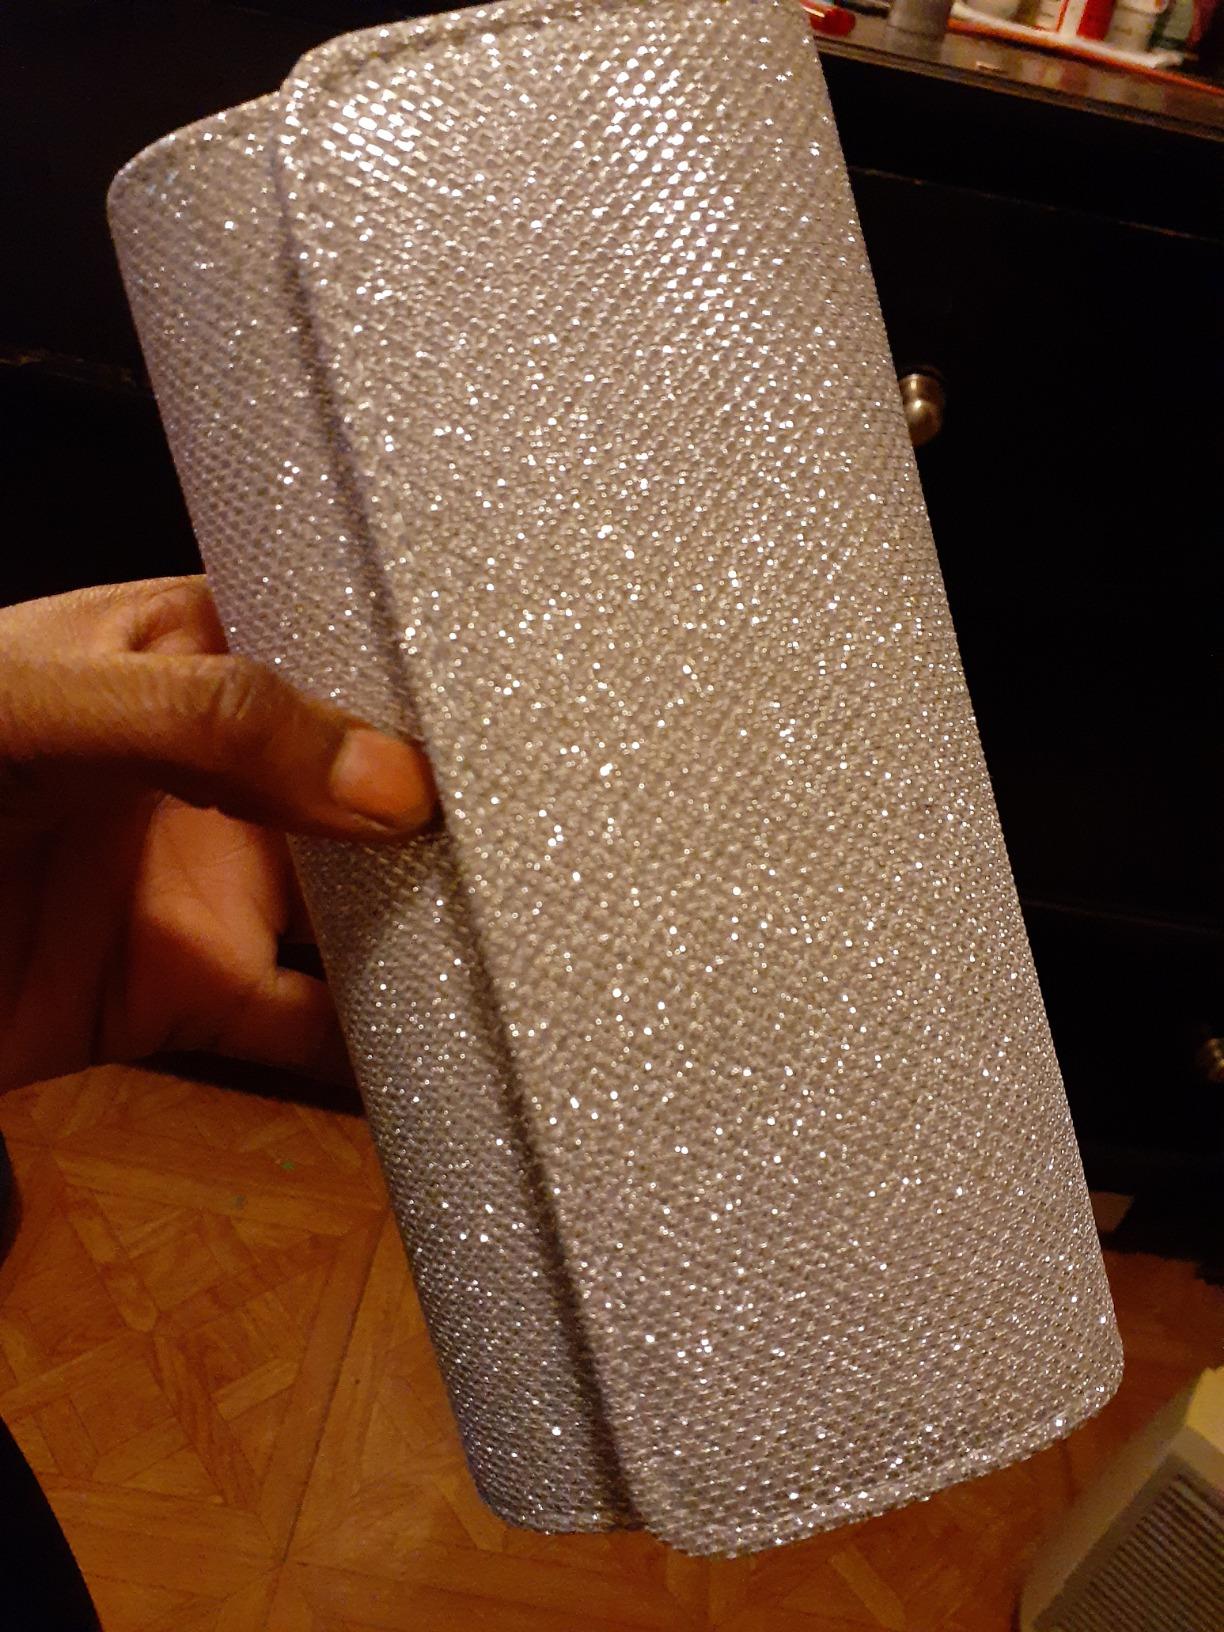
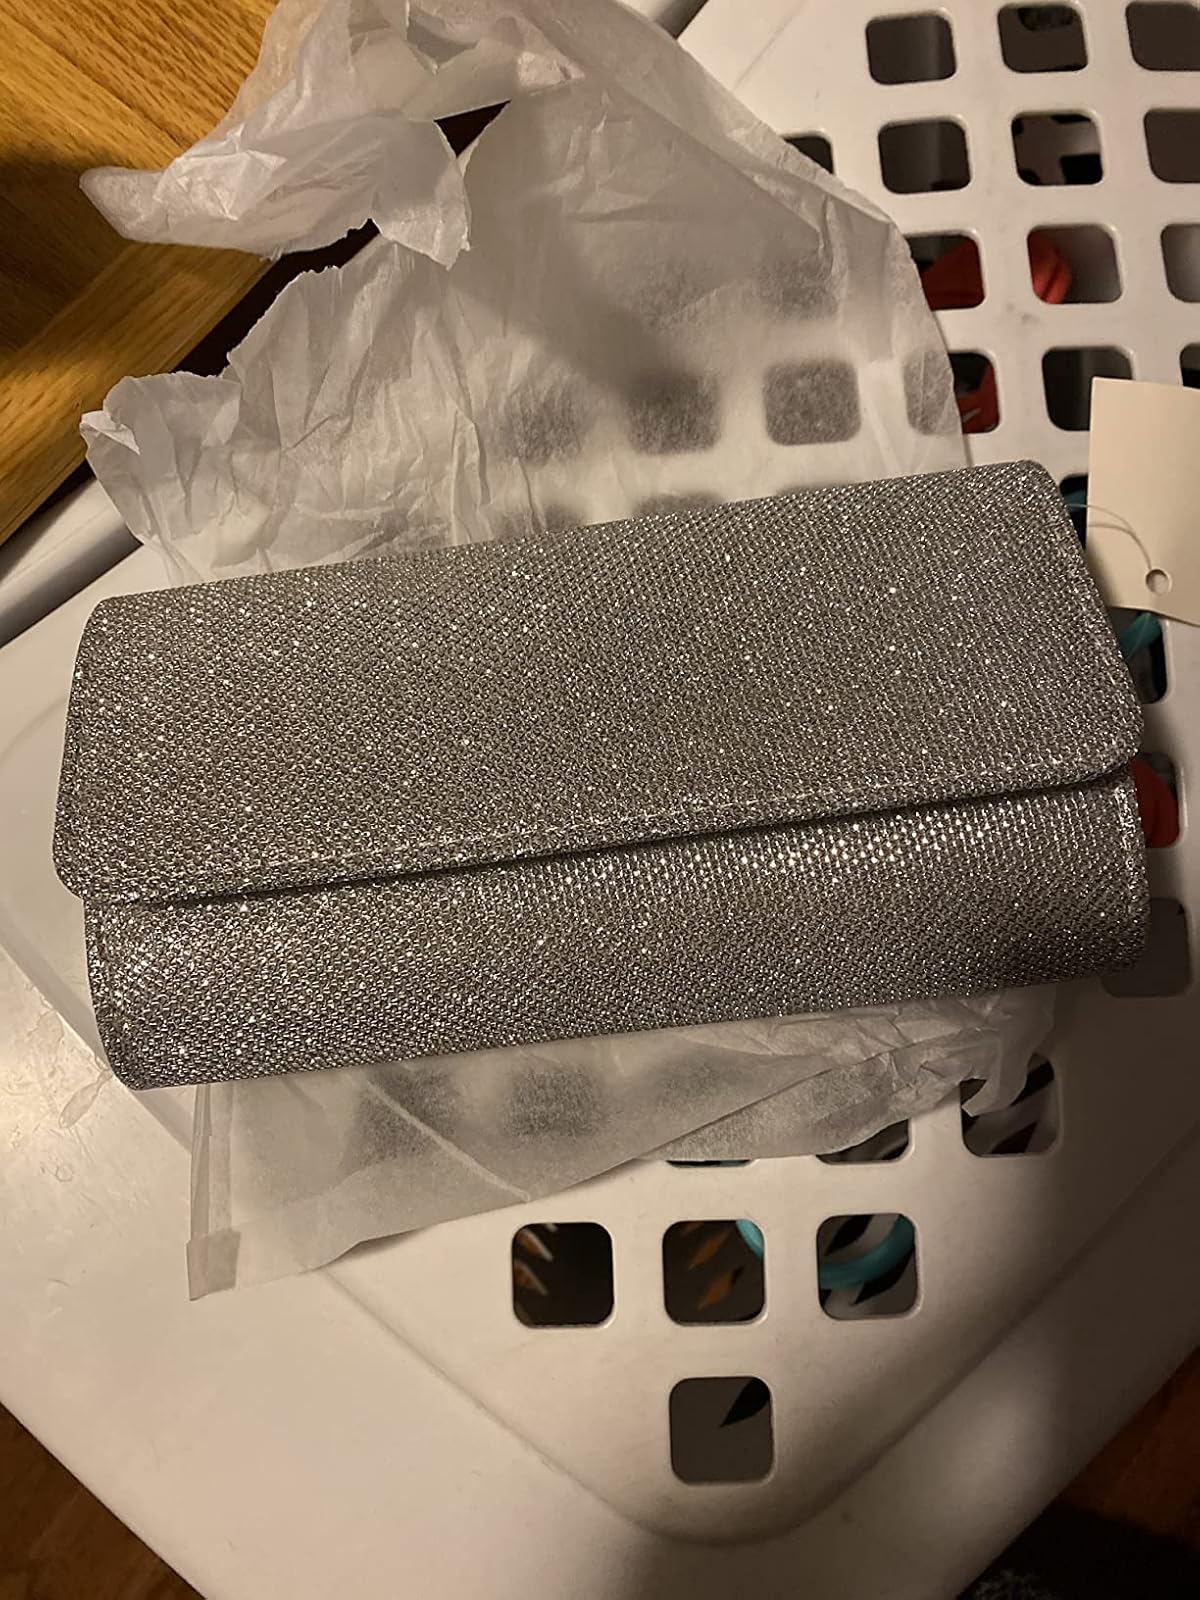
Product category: accessories_handbag
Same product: yes